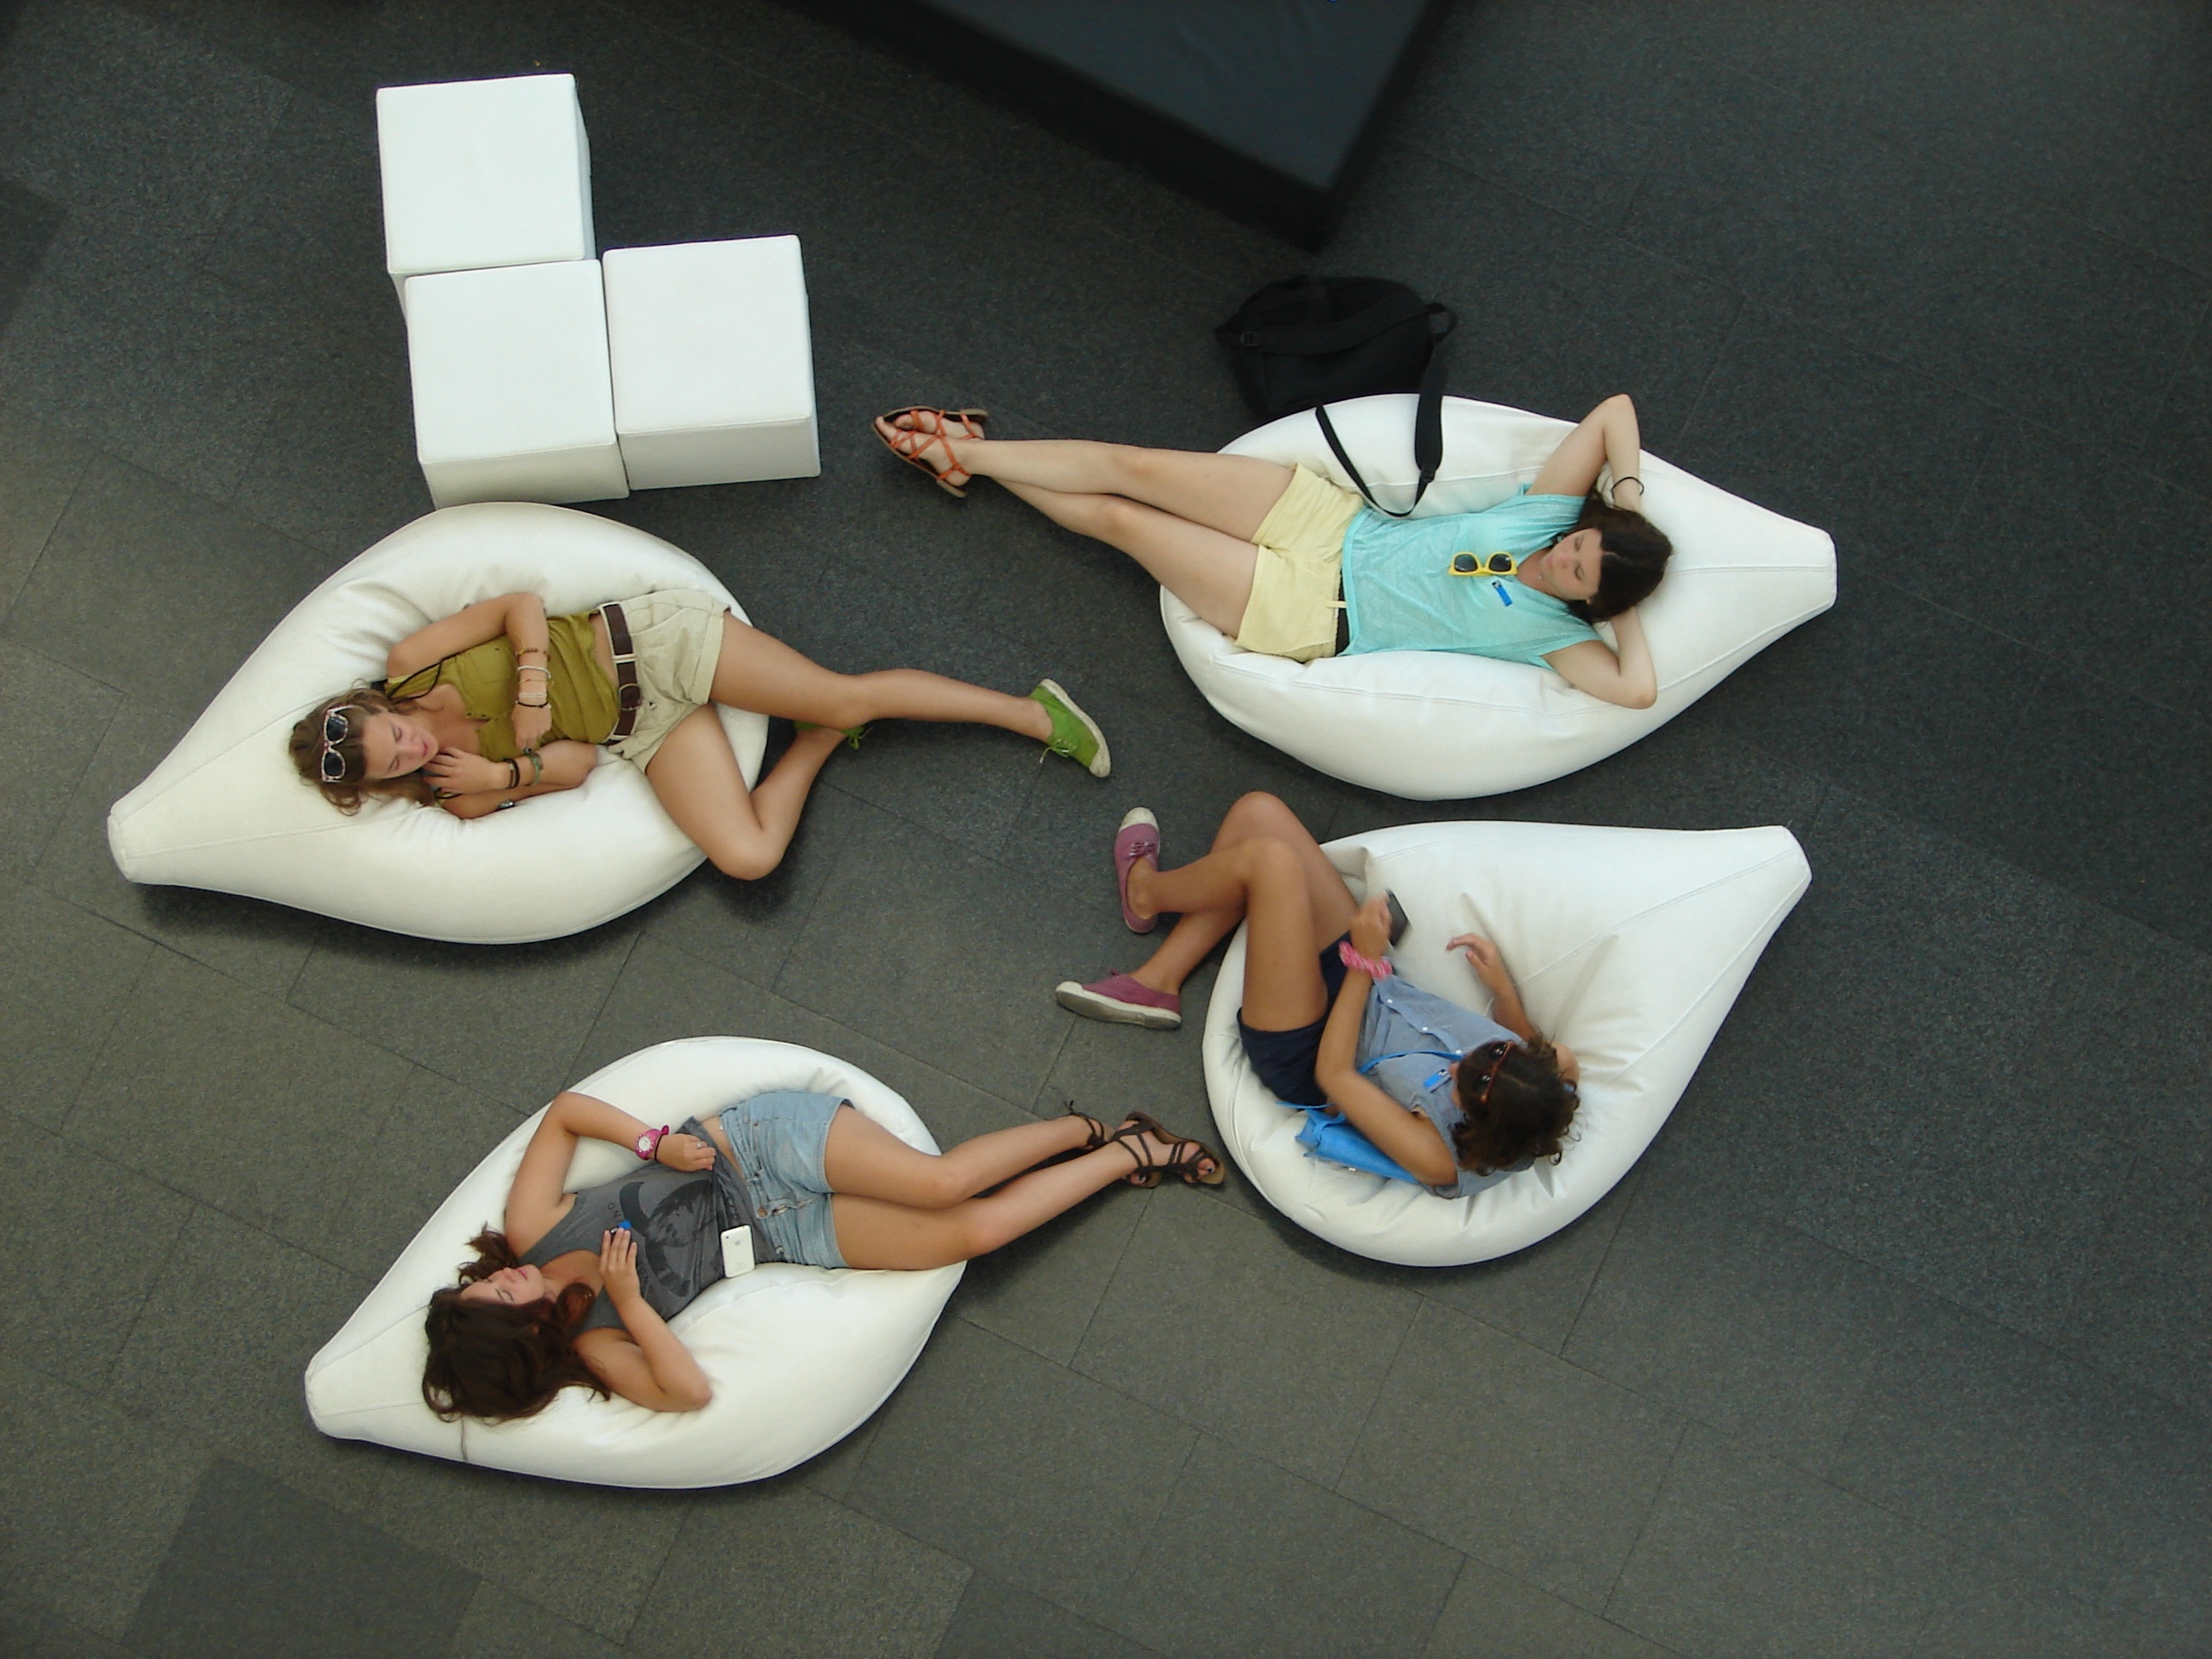
hand, people, white, vacation, relax, museum, ceramic, toy, art, figurine, footwear, contemporary art, human positions